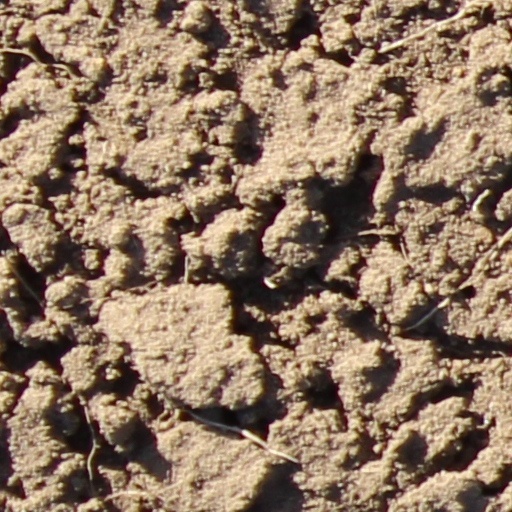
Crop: wheat